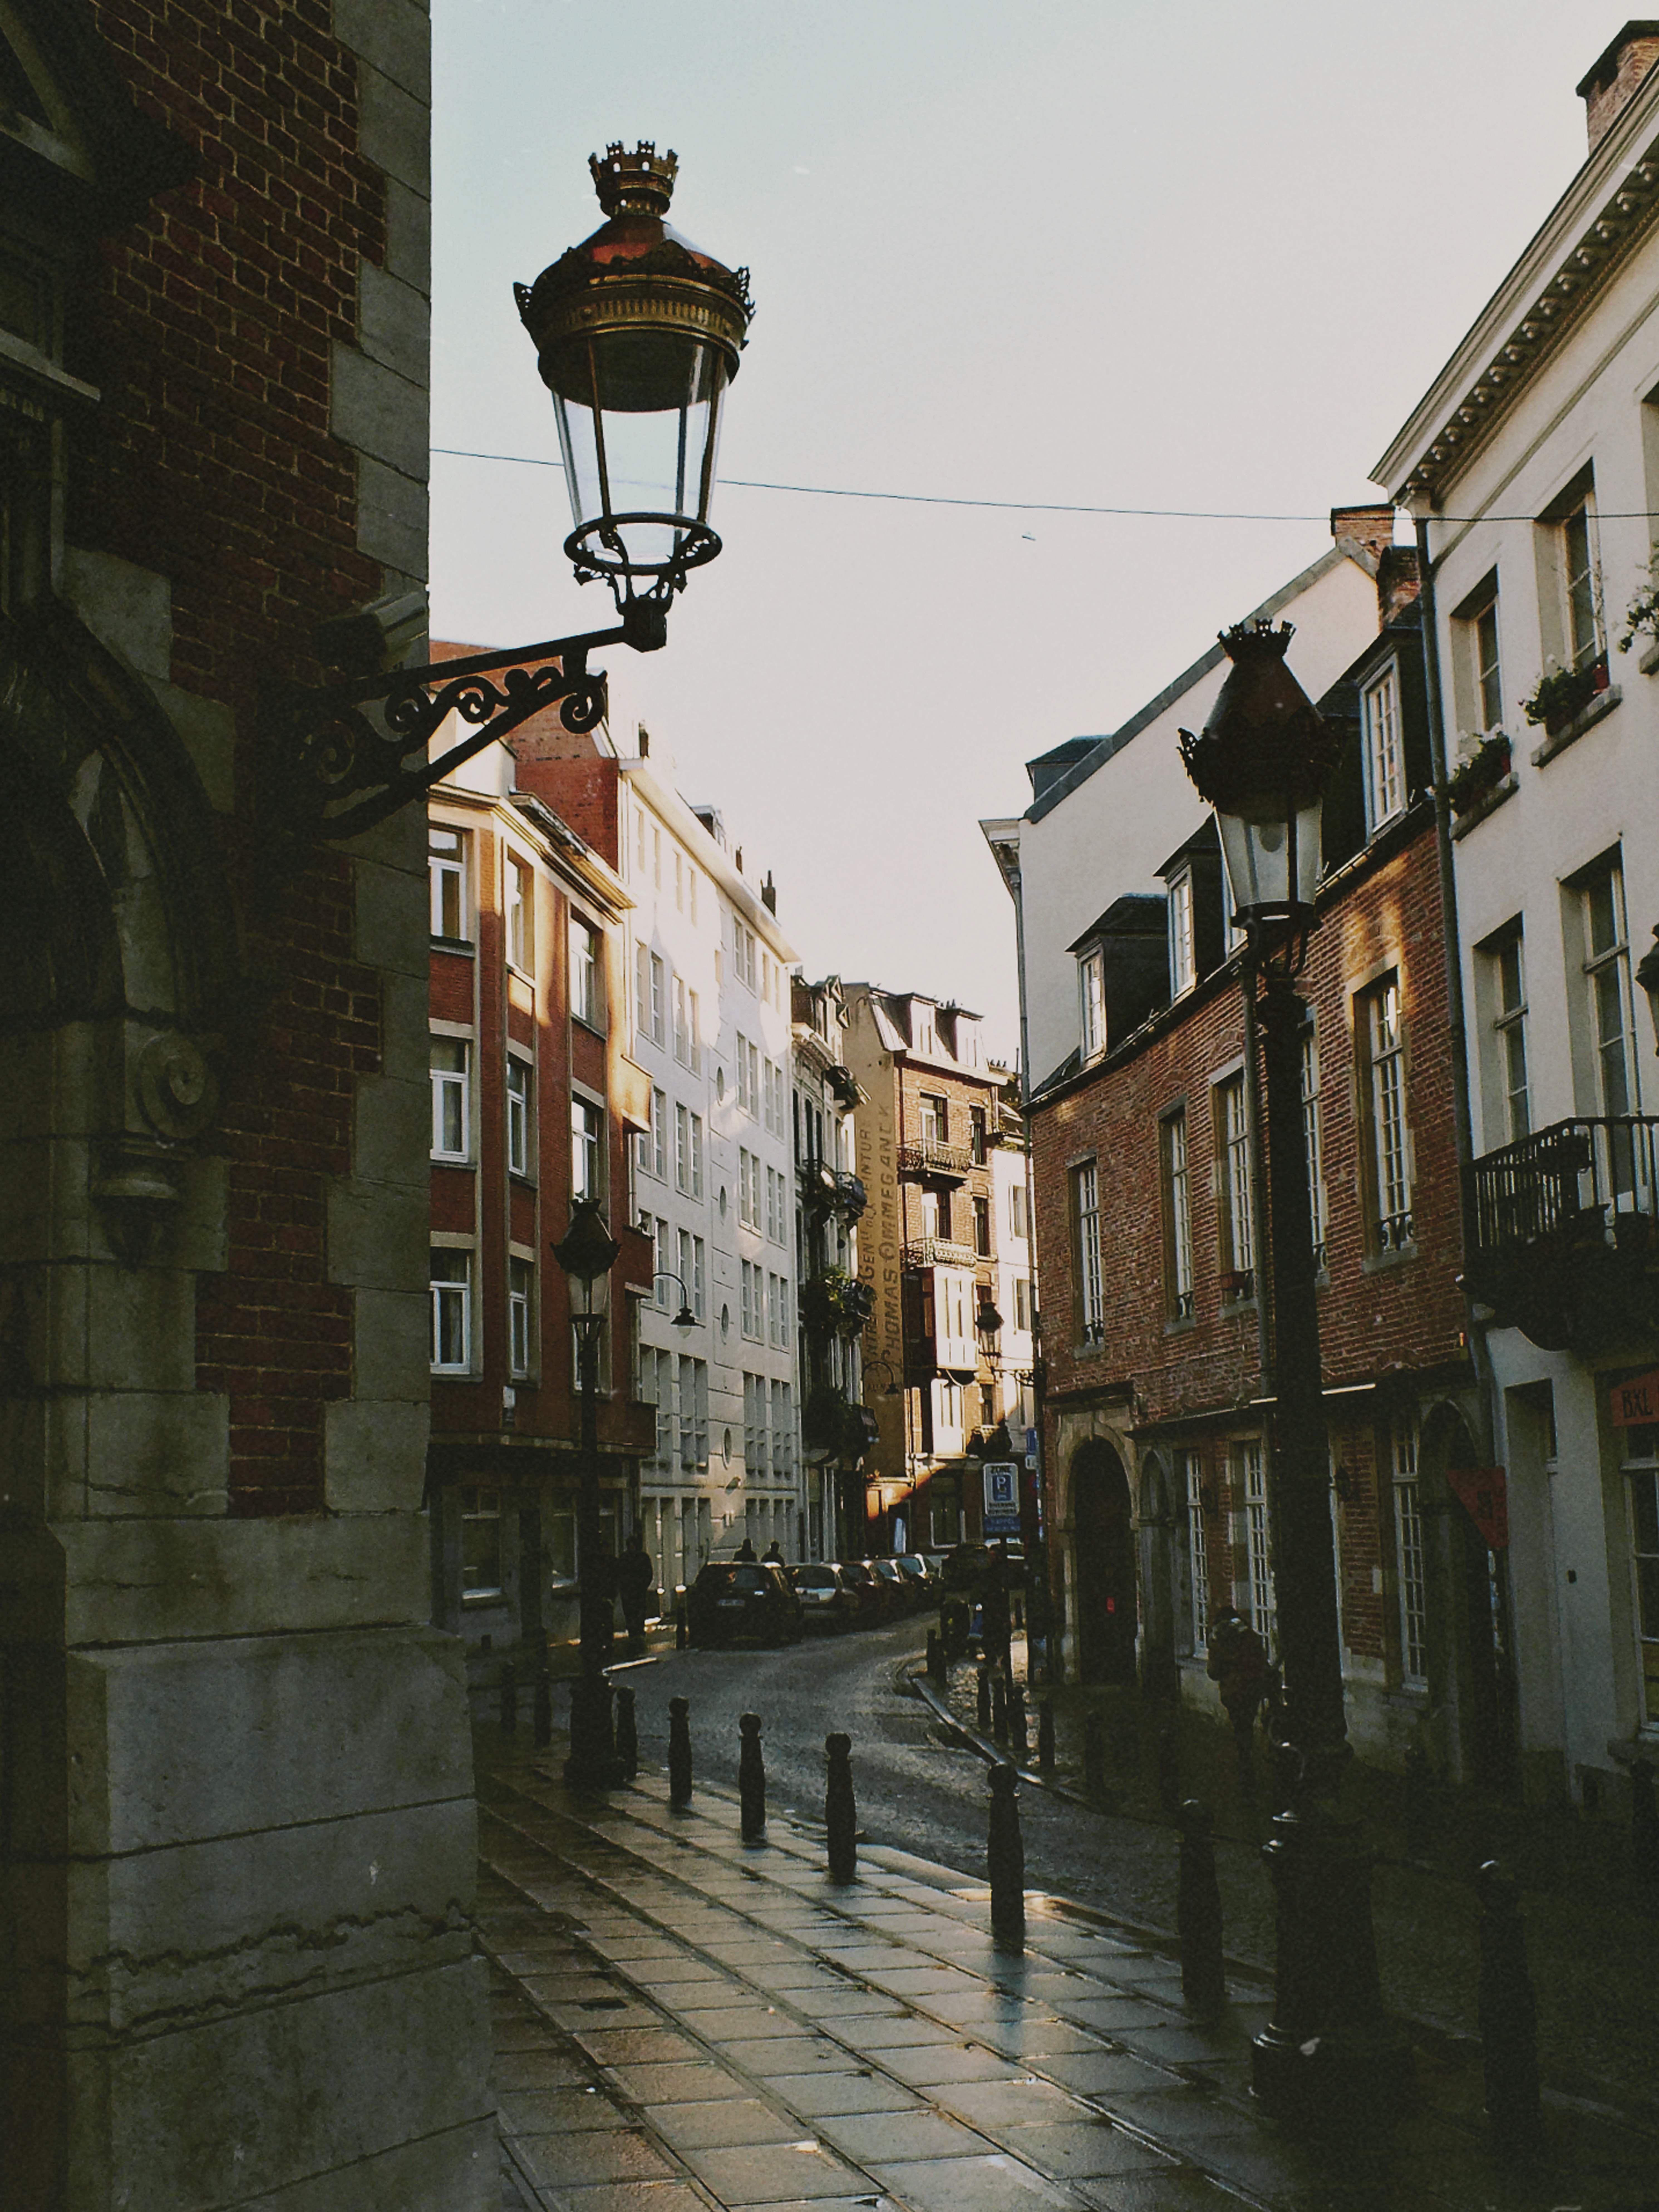
road, street, town, alley, city, canal, cityscape, evening, facade, lane, lighting, waterway, infrastructure, neighbourhood, urban area, human settlement